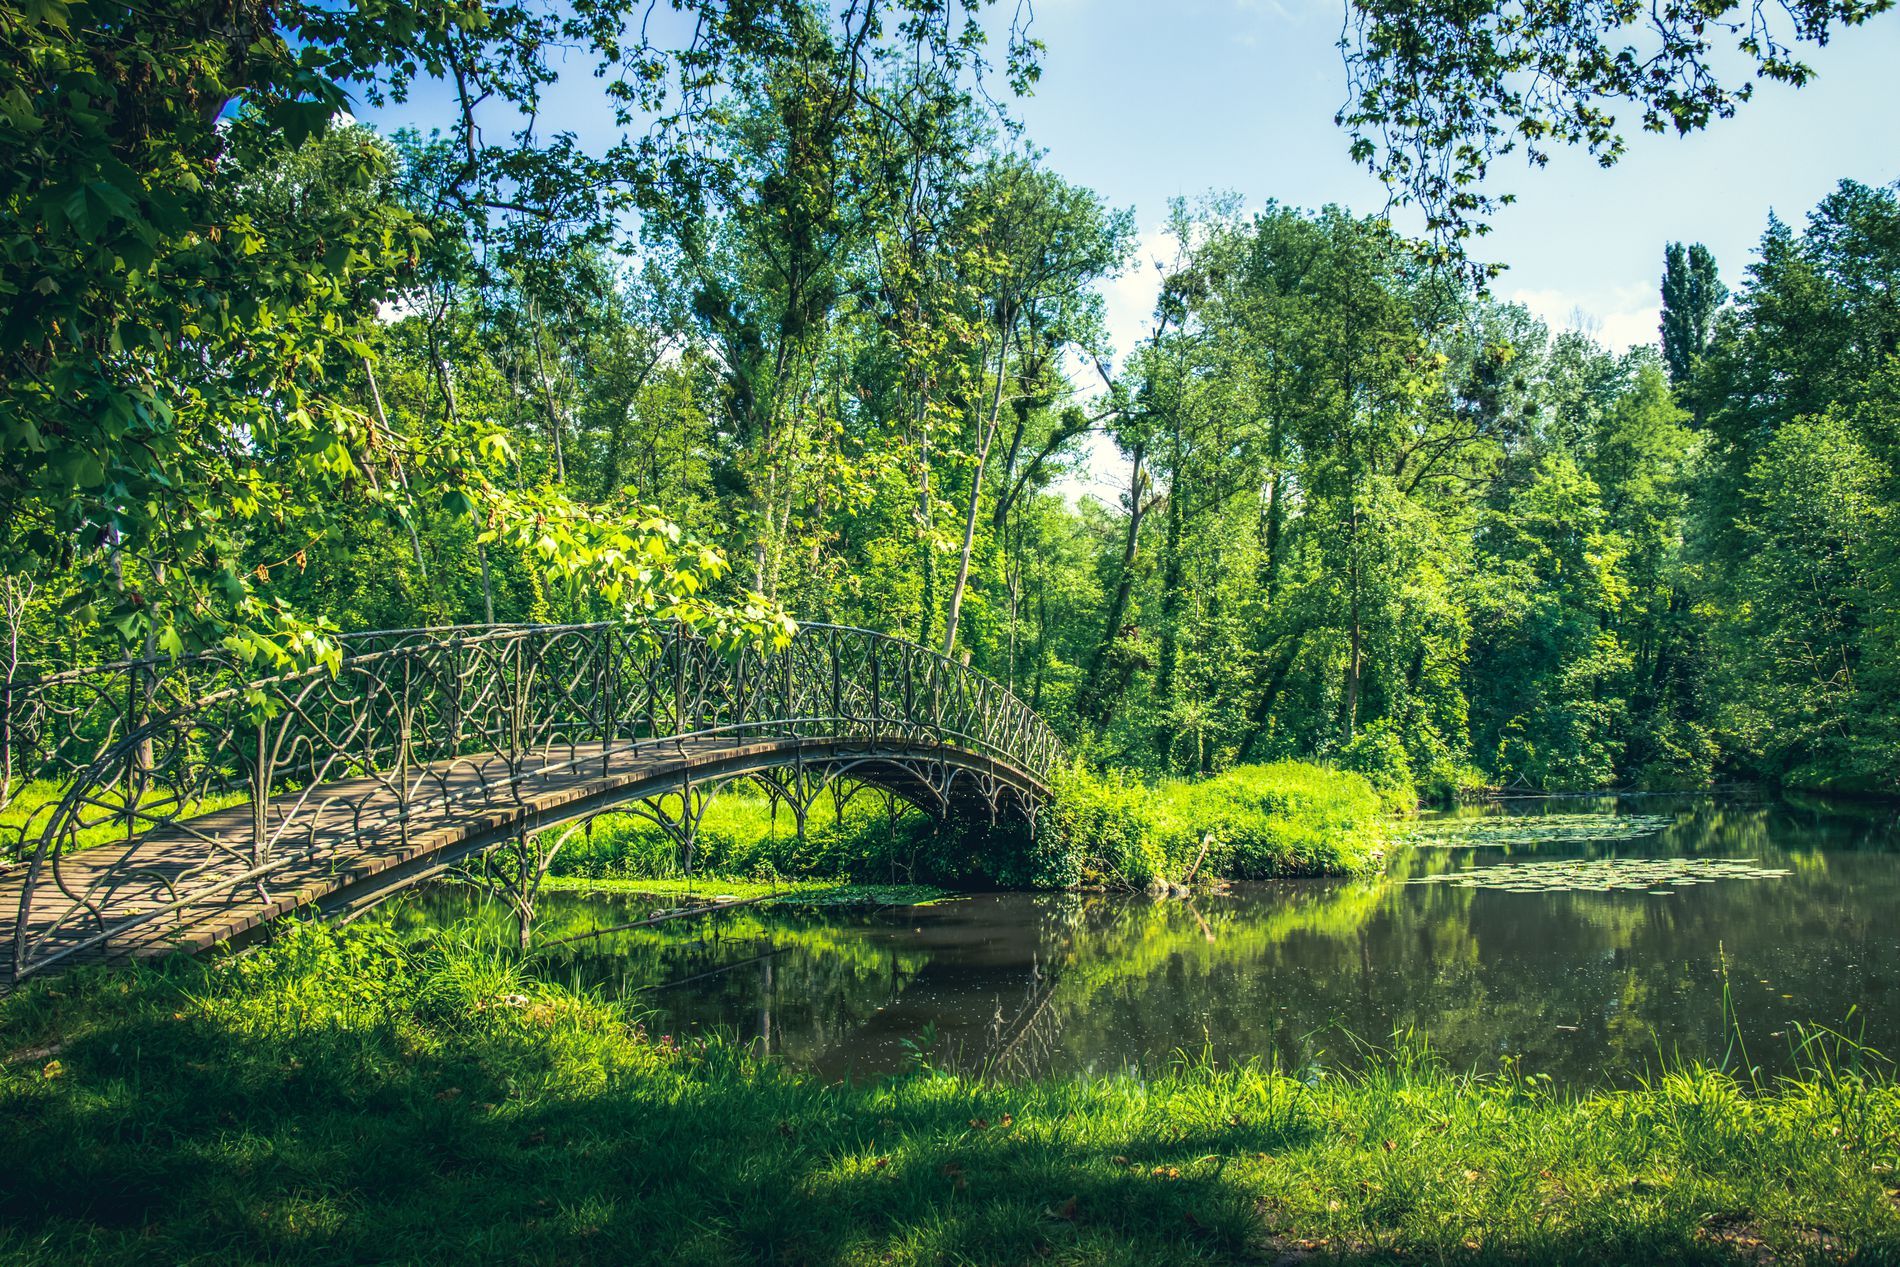
Bridge Amidst Trees
The image showcases  a decorative, iron bridge arching over a calm body of lake.
The sky is partially visible through the trees, with soft grass areas along the lake.
The image presents an ornate iron bridge arching over a calm lake.
The lighting is bright and natural.
Photo Angle Eye level.
 The Color Palette  Primarily green with hues of brown and blue from the sky.
Photography Style  Landscape.
Mood Peaceful.
Labels: Nature, Outdoors, Scenery, Plant, Vegetation, Land, Grass, Park, Grove, Tree, Woodland, Pond, Water, Green, Landscape, Jungle, Bridge, Arch, Architecture, Swamp, Canal, Path, Garden, Rainforest, Trail, Panoramic, Oak, Sycamore, Fir, Creek, Stream, Field, Grassland, Lake, sky, trees
Camera: Canon Canon EOS 77D
Lens: EF-S18-135mm f/3.5-5.6 IS USM, Canon EF-S18-135mm f/3.5-5.6 IS USM
Aperture: F8
Exposure: 1/200 sec
ISO: 200
Focal length: 18.0 mm